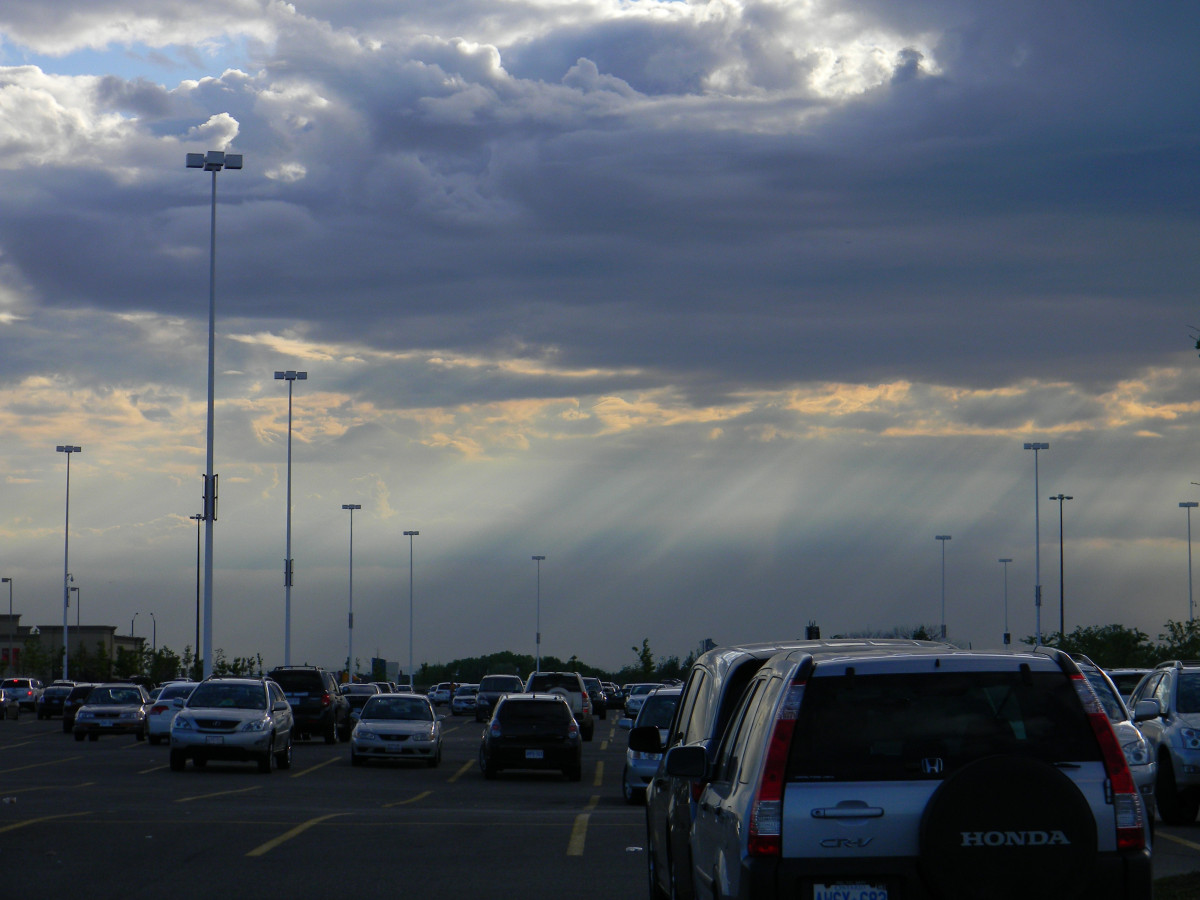
Tags: cloud, sky, road, highway, dusk, evening, weather